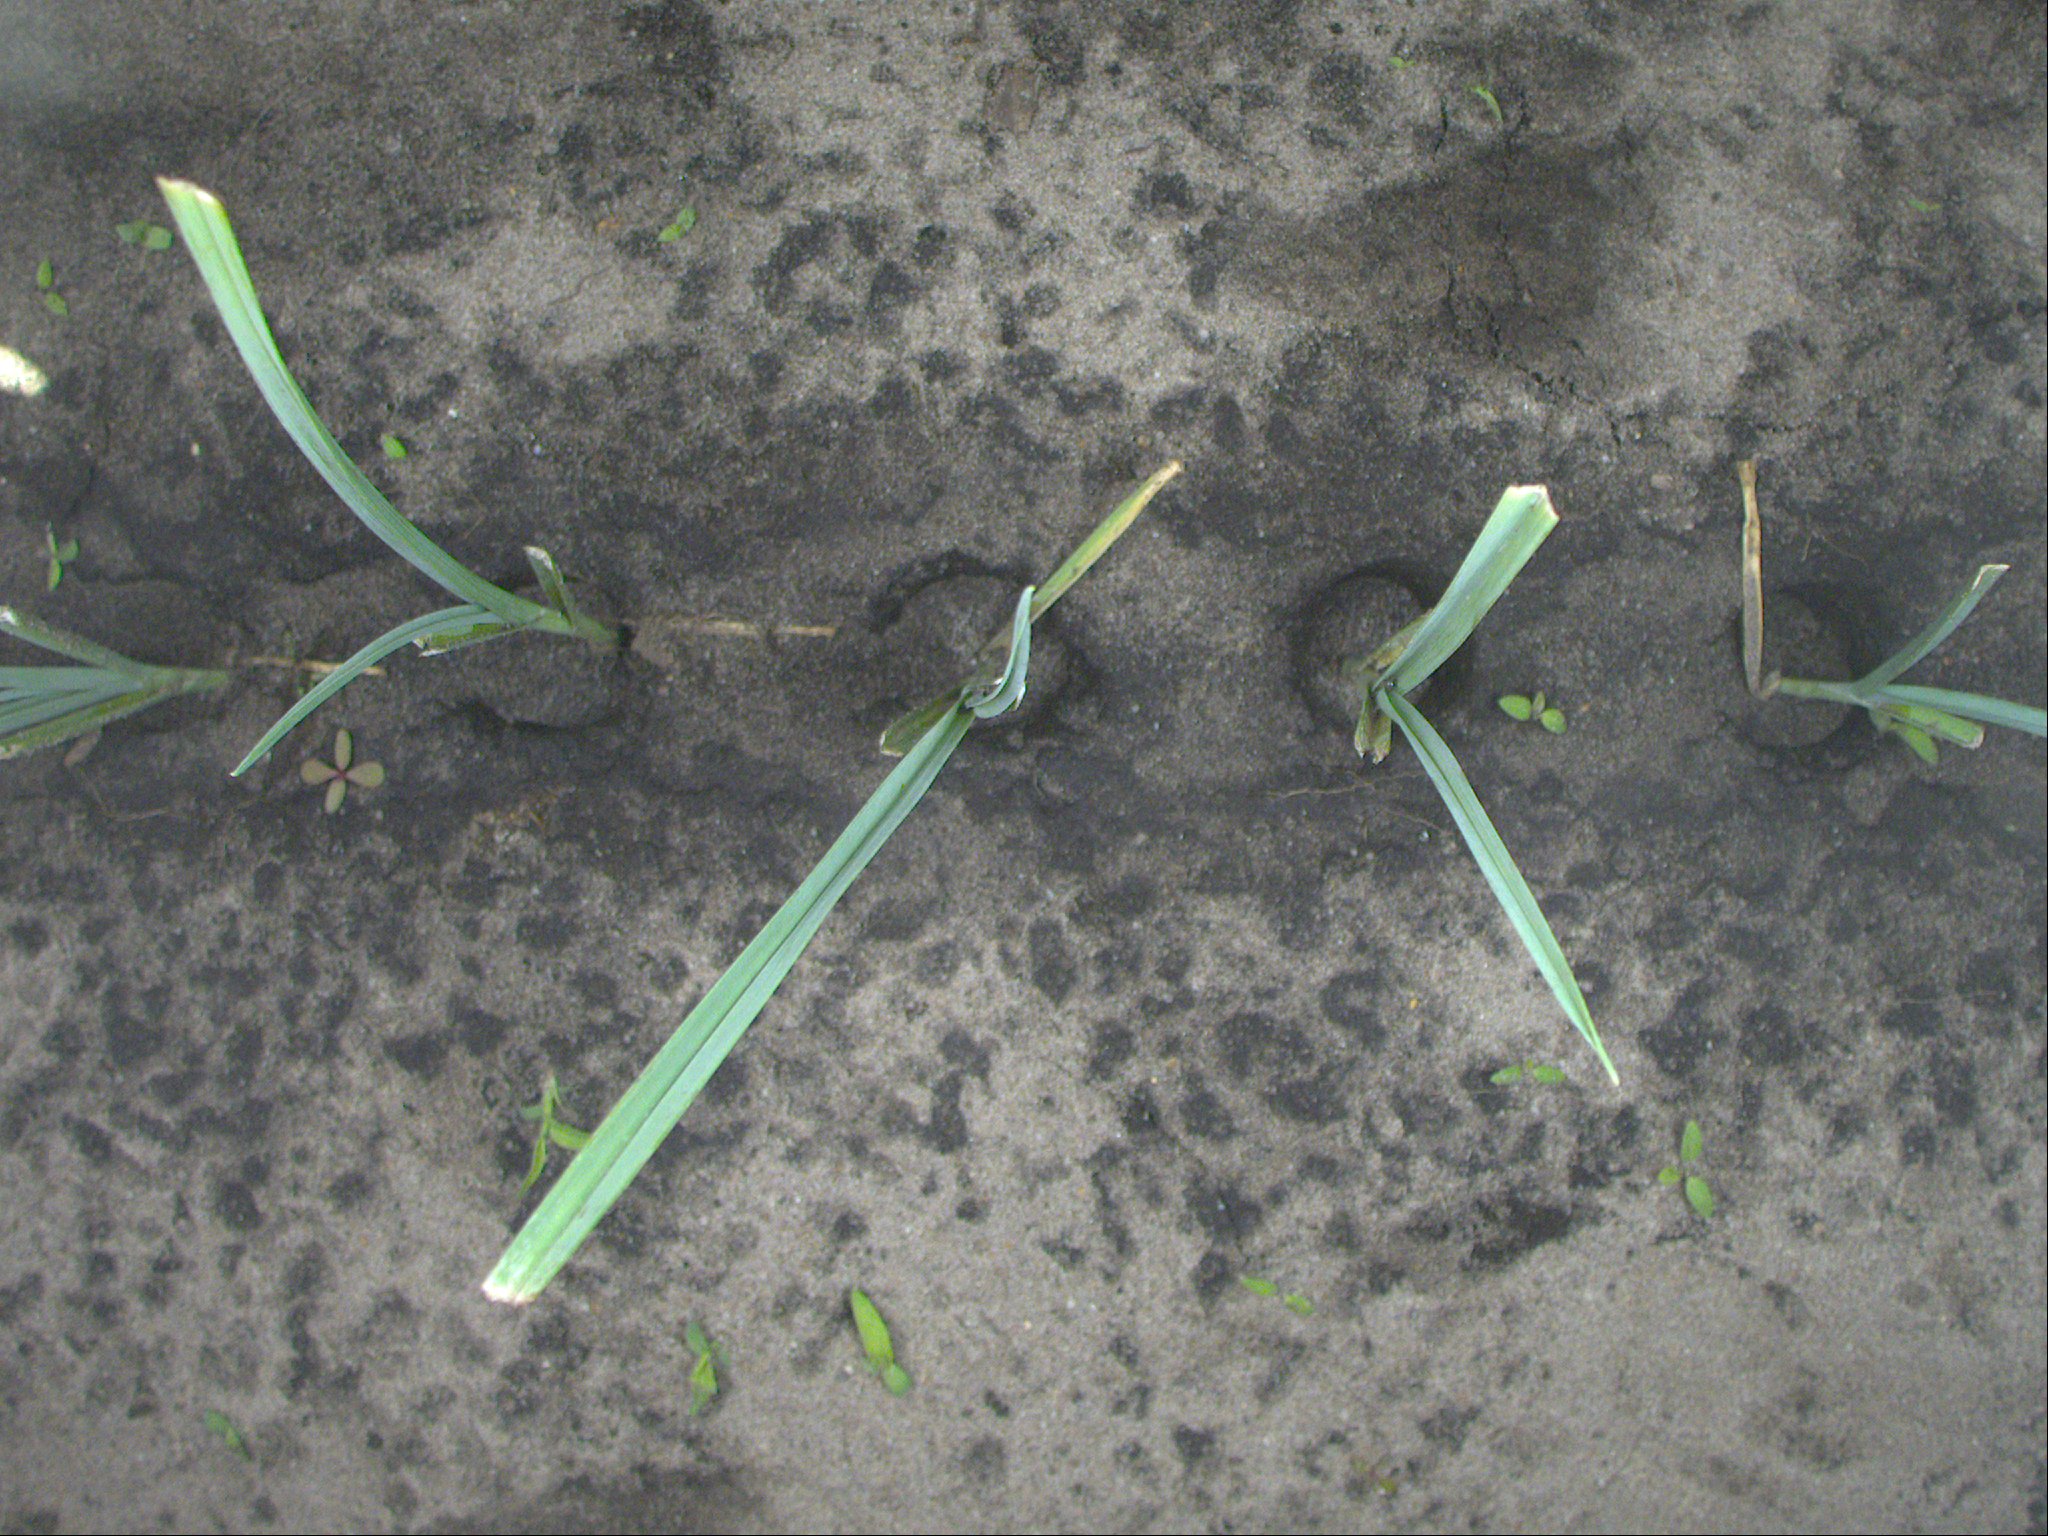
Crop: leek
Objects: leek, leek, leek, leek, leek, stem_leek, stem_leek, stem_leek, stem_leek, stem_leek